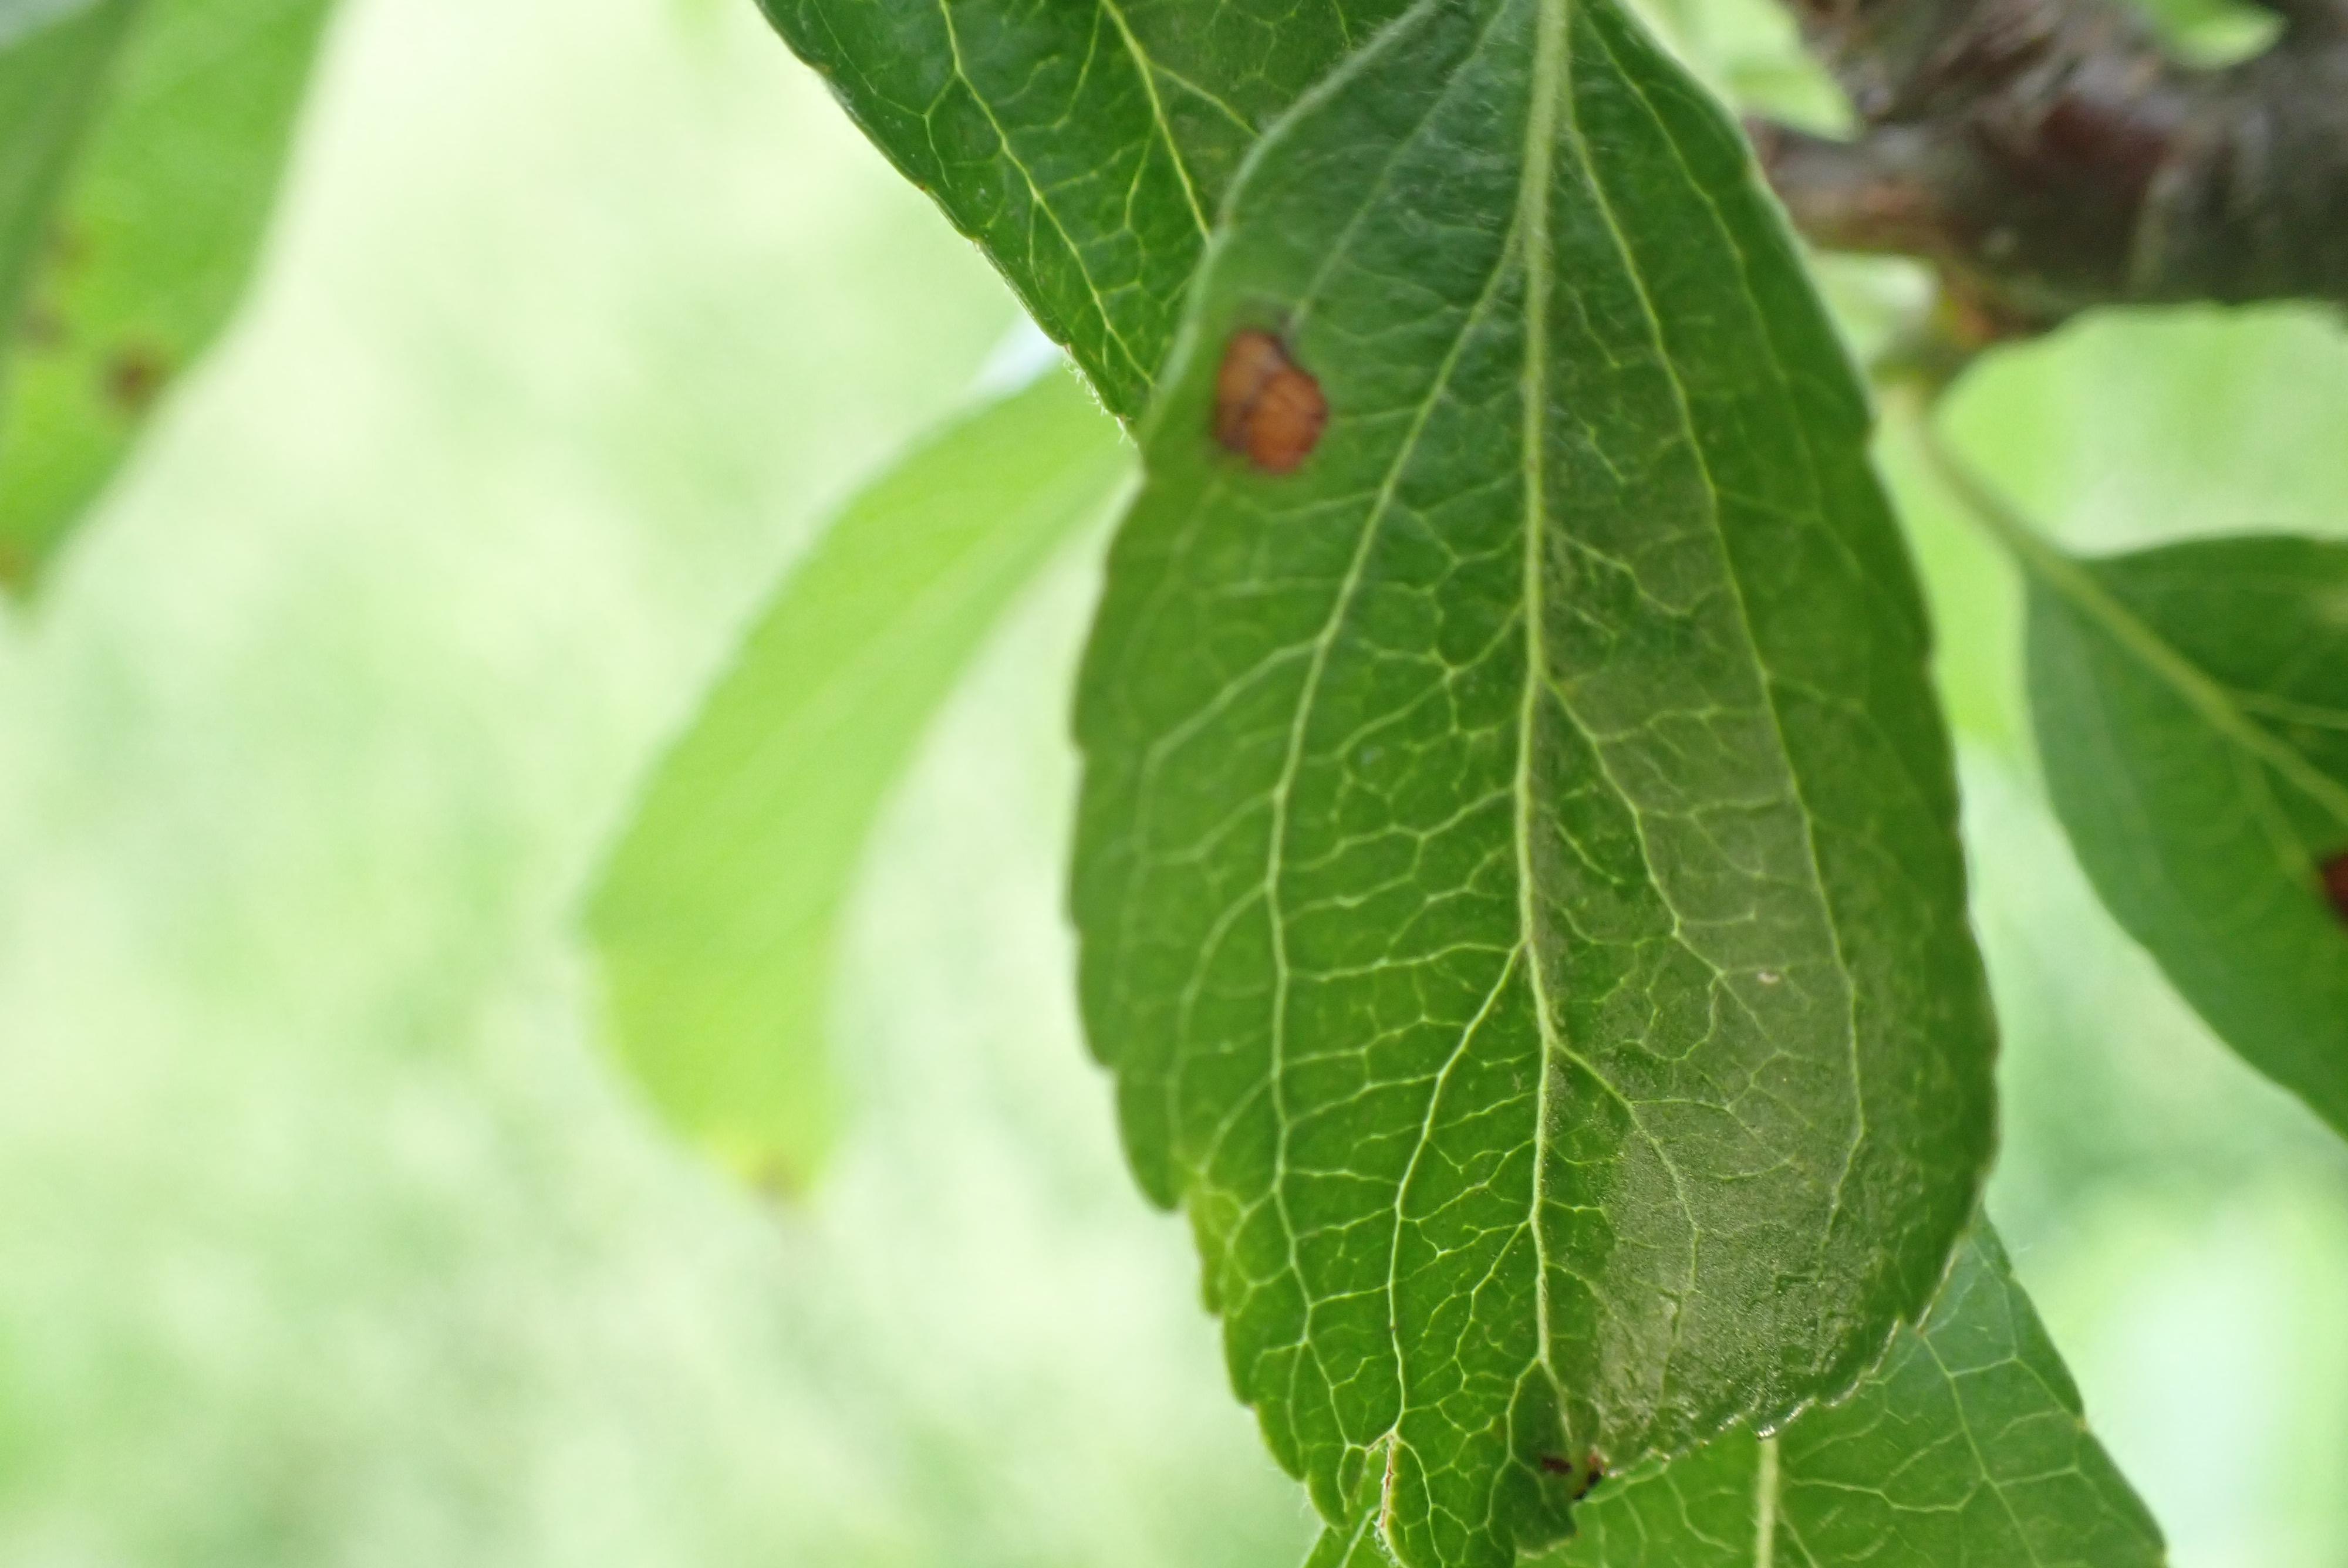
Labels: frog_eye_leaf_spot